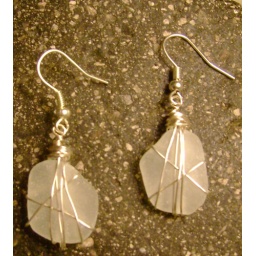
Dainty little white sea glass pieces wrapped in silver plated wire.